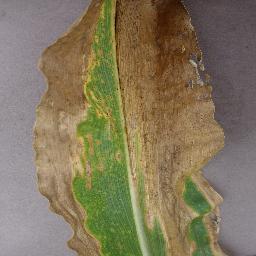
Label: Corn_(Maize)___Northern_Leaf_Blight